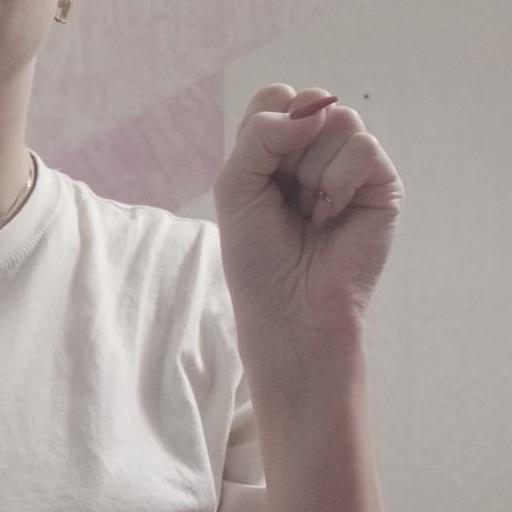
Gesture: fist